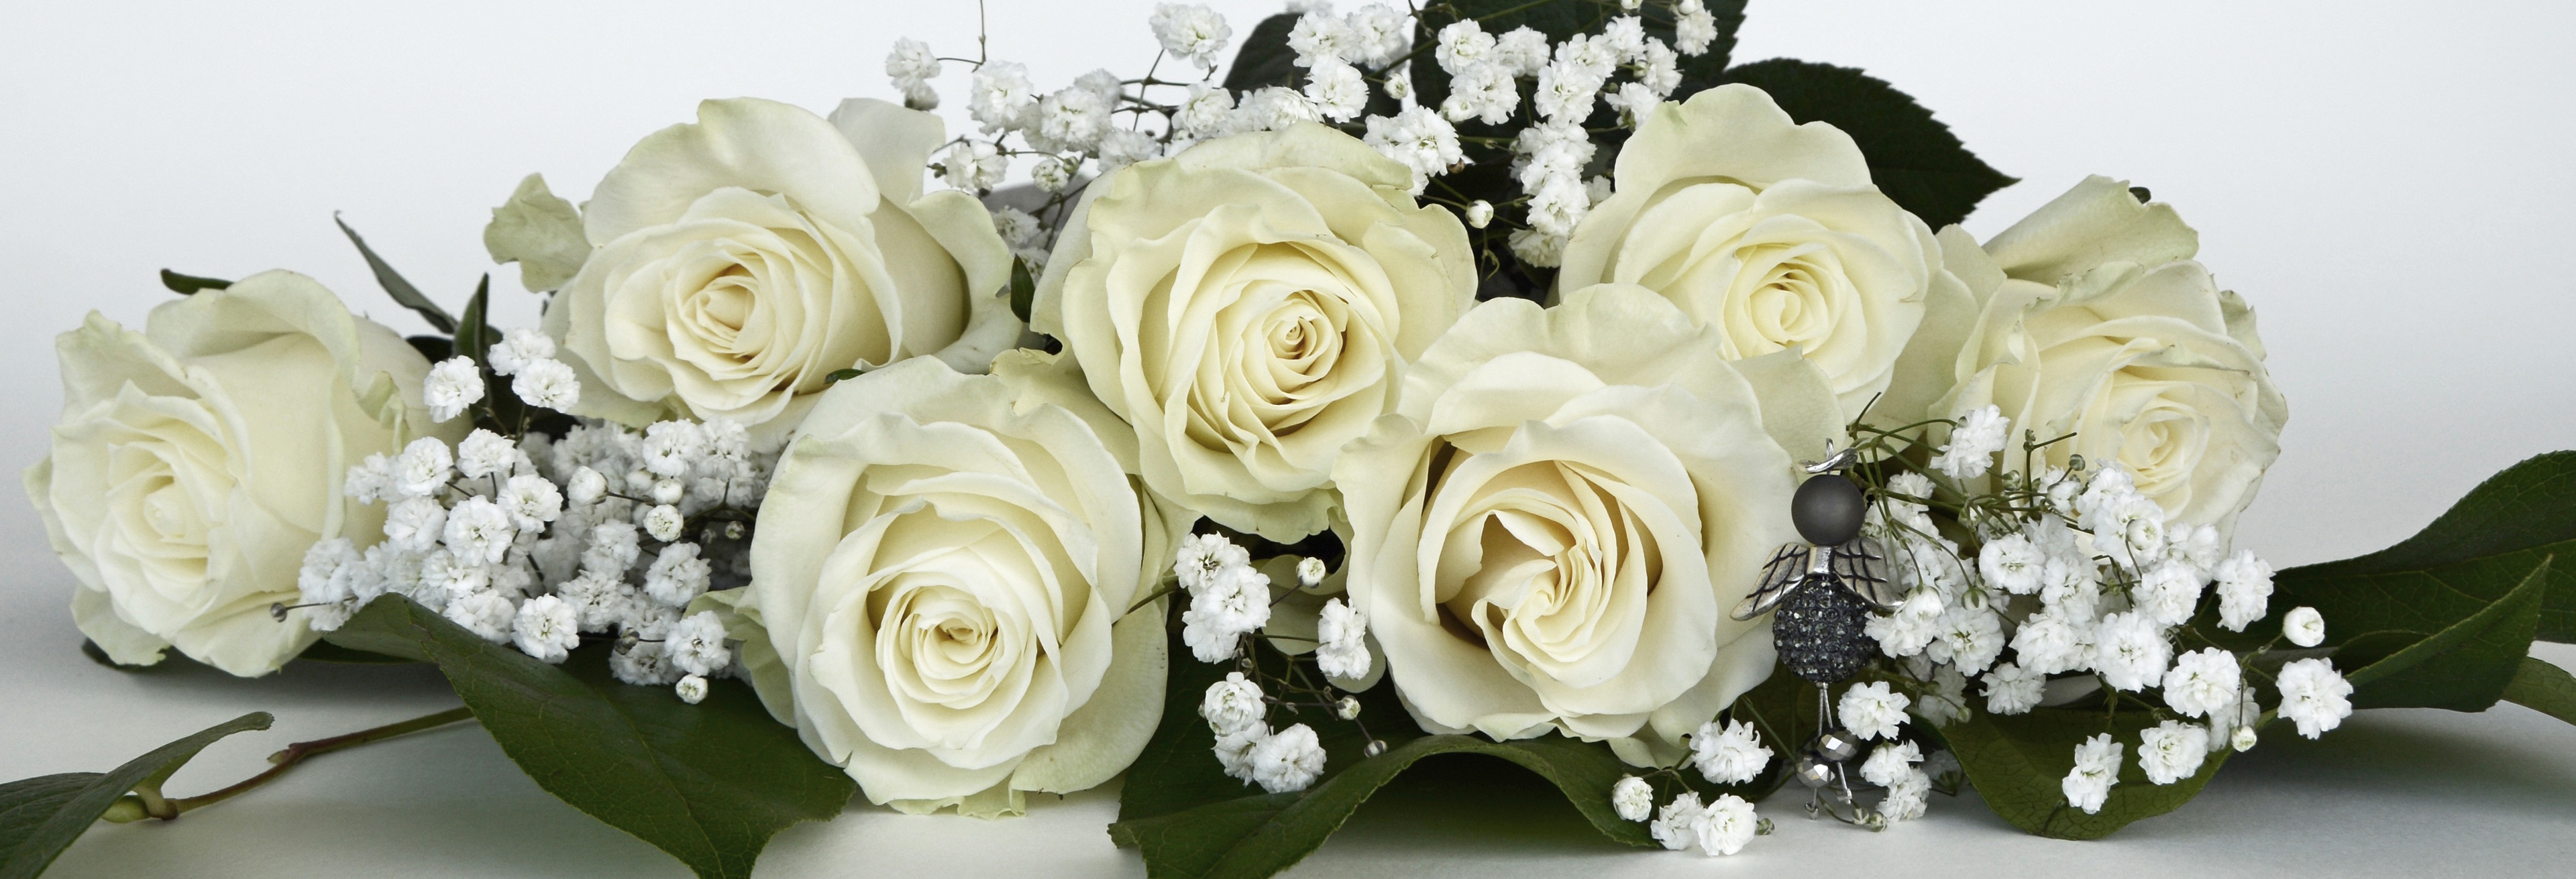
nature, plant, white, flower, petal, love, bouquet, banner, romance, wedding, marriage, wedding day, flowers, gypsophila, roses, luck, bouquet of flowers, floristry, marry, rose flower, guardian angel, flowering plant, garden roses, promise, header, head image, marriage ceremony, flower bouquet, cut flowers, floral design, land plant, flower arranging